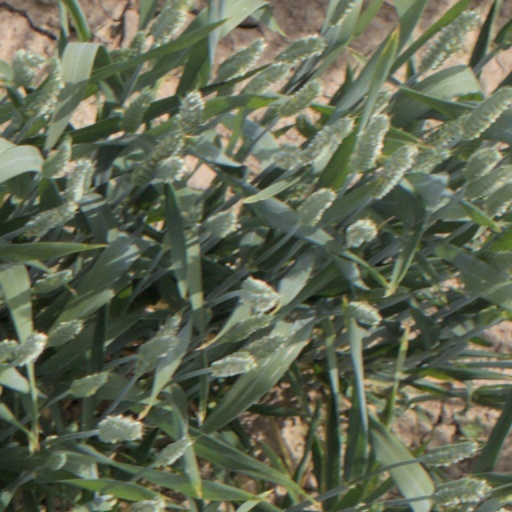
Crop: wheat